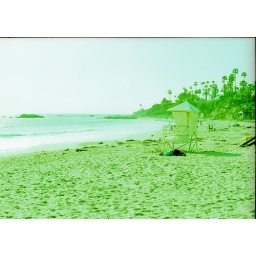
Kodak Ektachrome E100VS slide film - cross processed. Well... I think that was a person over there.